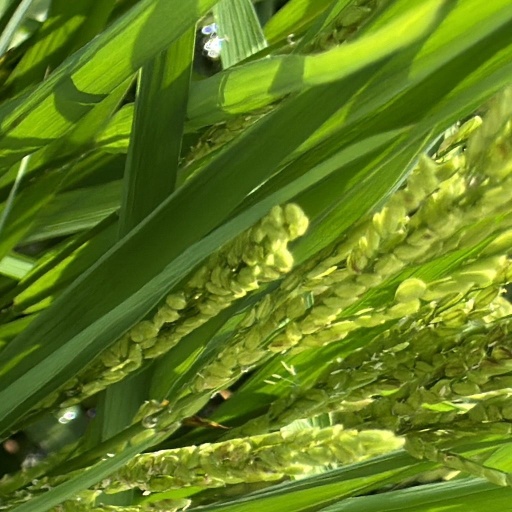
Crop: rice